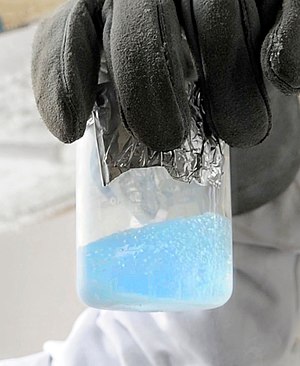
Ilt
Flydende oxygen ved kogepunktet
Ilt eller oxygen er et grundstof med symbolet O og atomnummeret 8. Det er en del af gruppen af chalkogener i det periodiske system, og er et stærkt reaktivt ikkemetal og et oxidationsmiddel, som nemt danner kemiske forbindelser med de fleste andre grundstoffer. Rangeret efter masse er oxygen det tredje-mest forekommende grundstof i universet, efter brint og helium. Ved almindelig temperatur og tryk danner to iltatomer en kemisk binding og danner iltallotropen dioxygen, der er en farveløs og lugtfri diatomisk gas med den kemiske formel O₂. Diatomisk oxygen udgør 20,8% af Jordens atmosfære. Iltniveauet i atmosfæren er dog på vej nedad på verdensplan, hvilket muligvis skyldes afbrænding af fossile brændstoffer. Ilt er det mest forekommende grundstof i jordskorpen rangeret efter masse, da oxidforbindelser såsom siliciumdioxid udgør næsten halvdelen af skorpens masse.